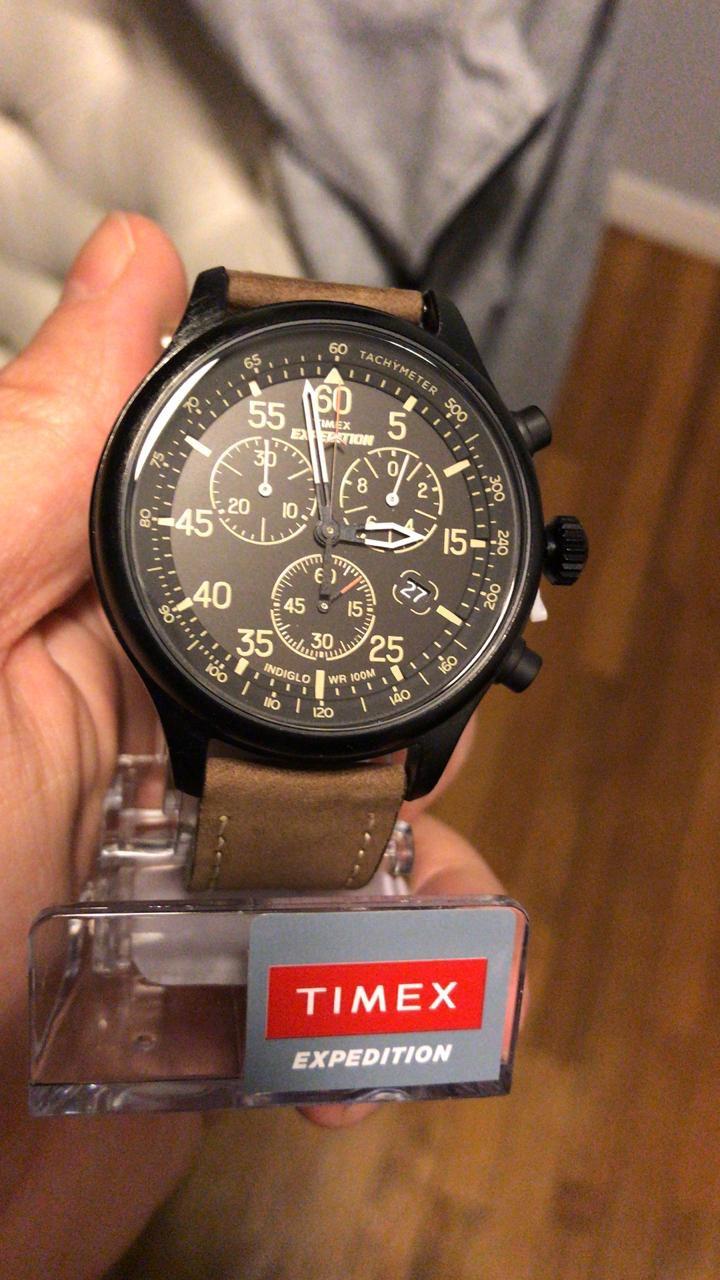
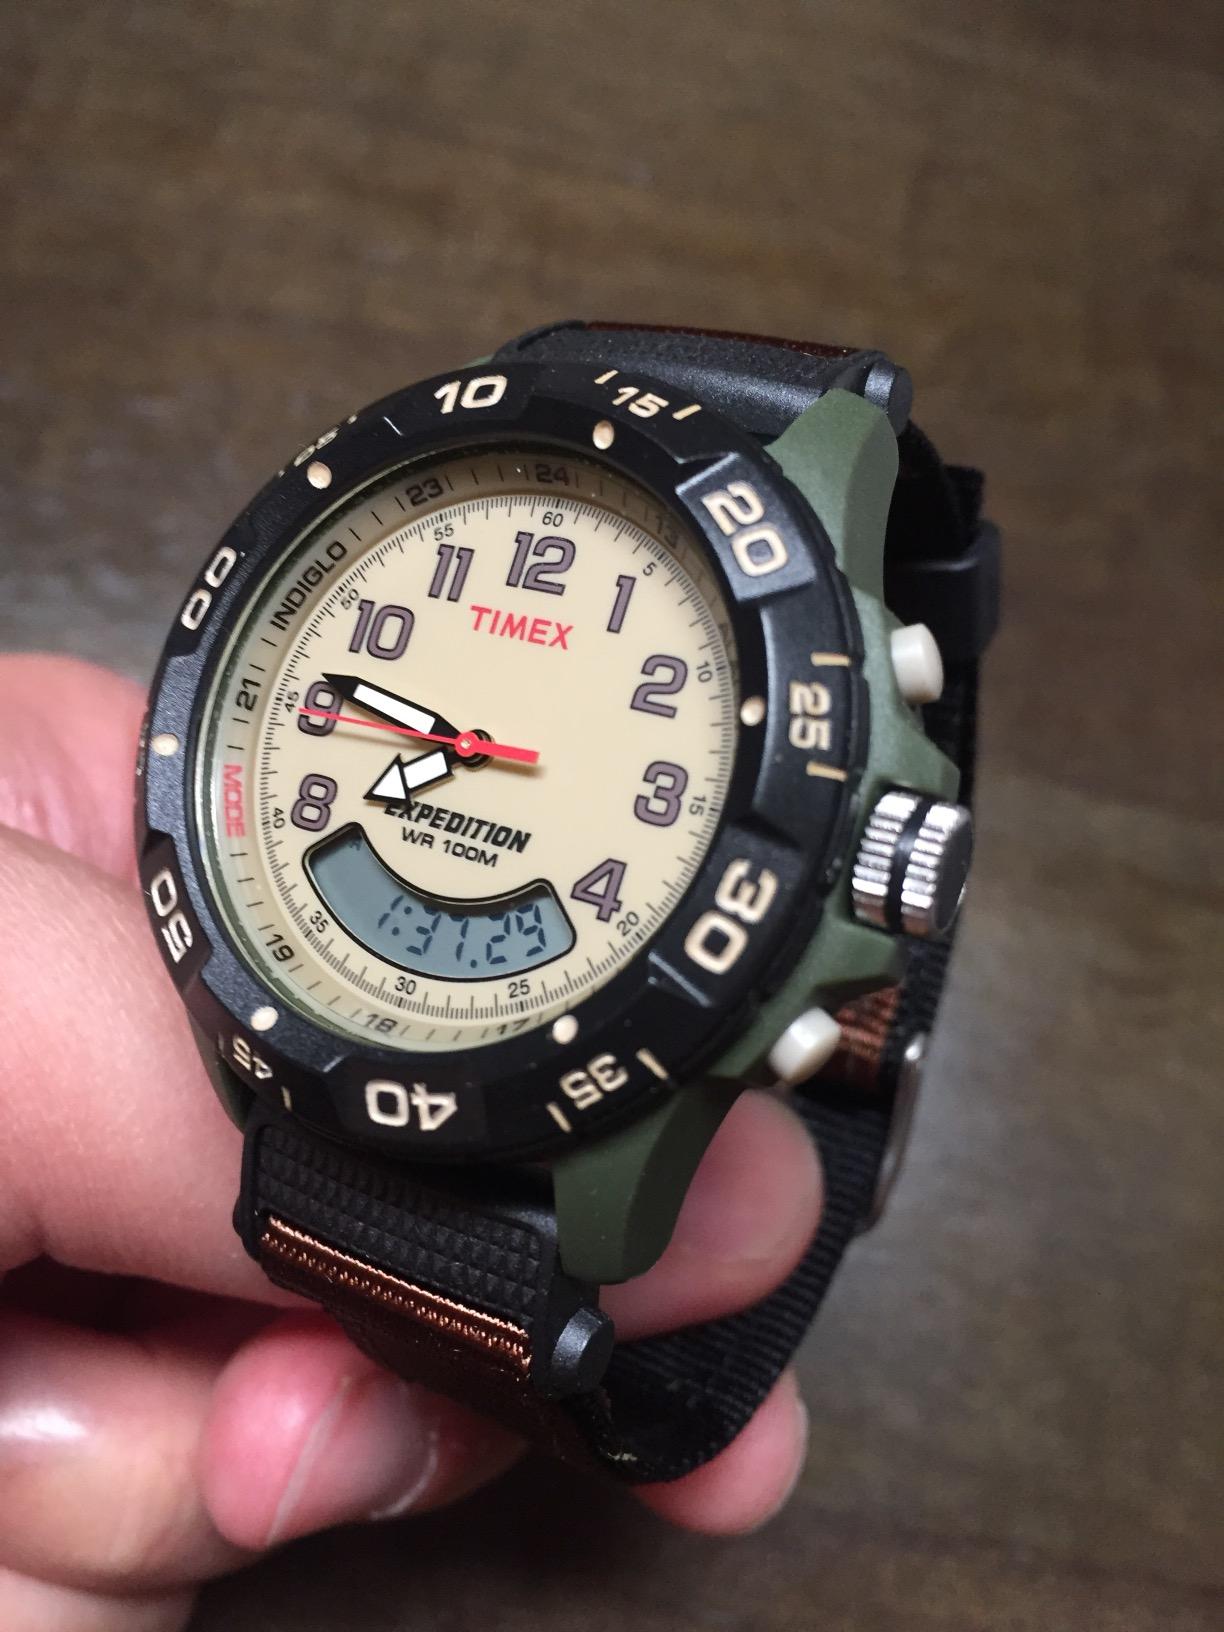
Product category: accessories_watch
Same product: no